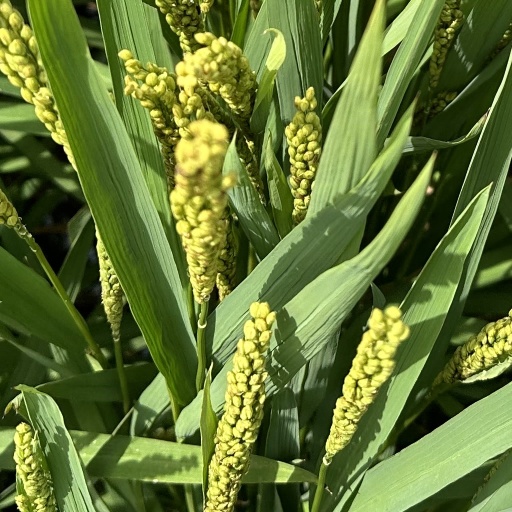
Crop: rice